Chung Thye Phin

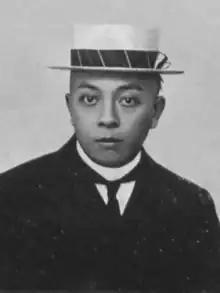

Chung Thye Phin (28 September 1879 – 2 April 1935) was a Chinese Malayan business magnate, planter, miner, bureaucrat, and philanthropist who served as the last Kapitan Cina of Perak and Malaya. He was reported to be the richest man in Penang.